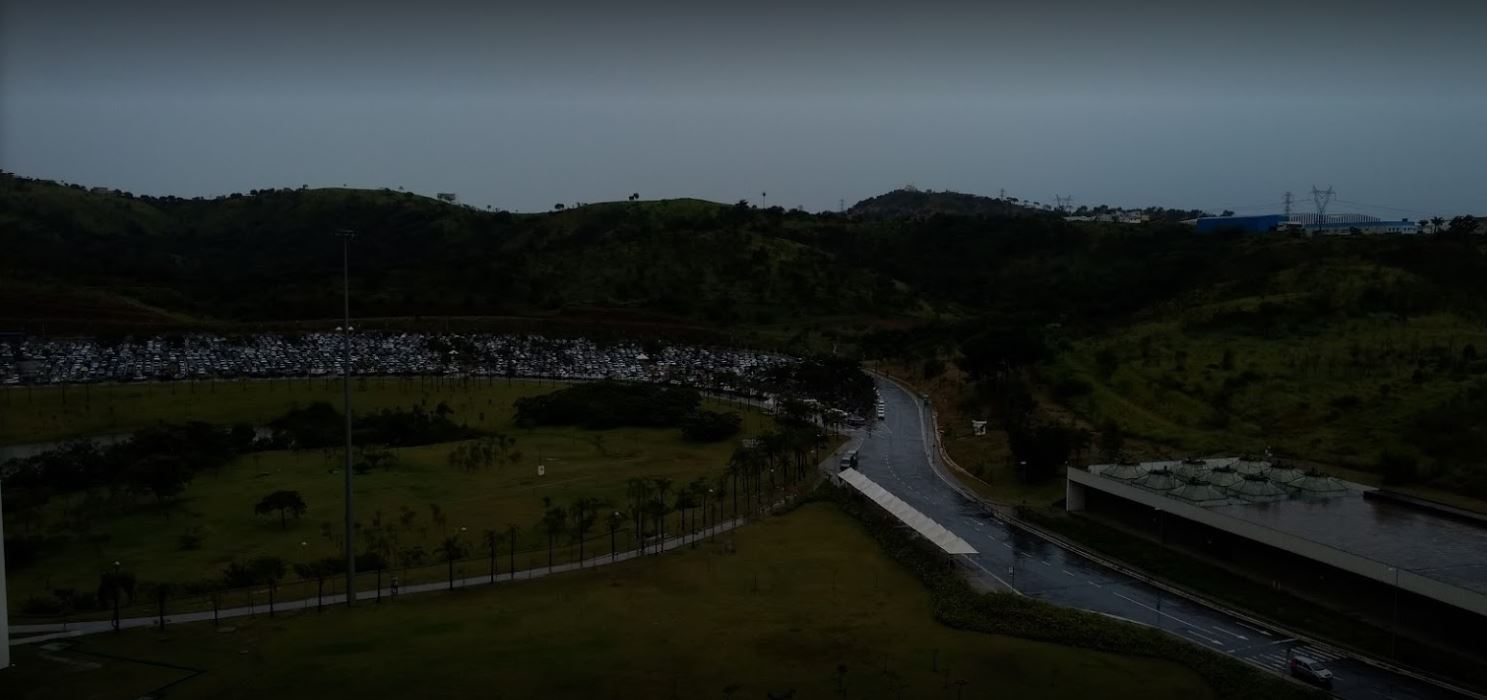
Fire: no
Smoke: no